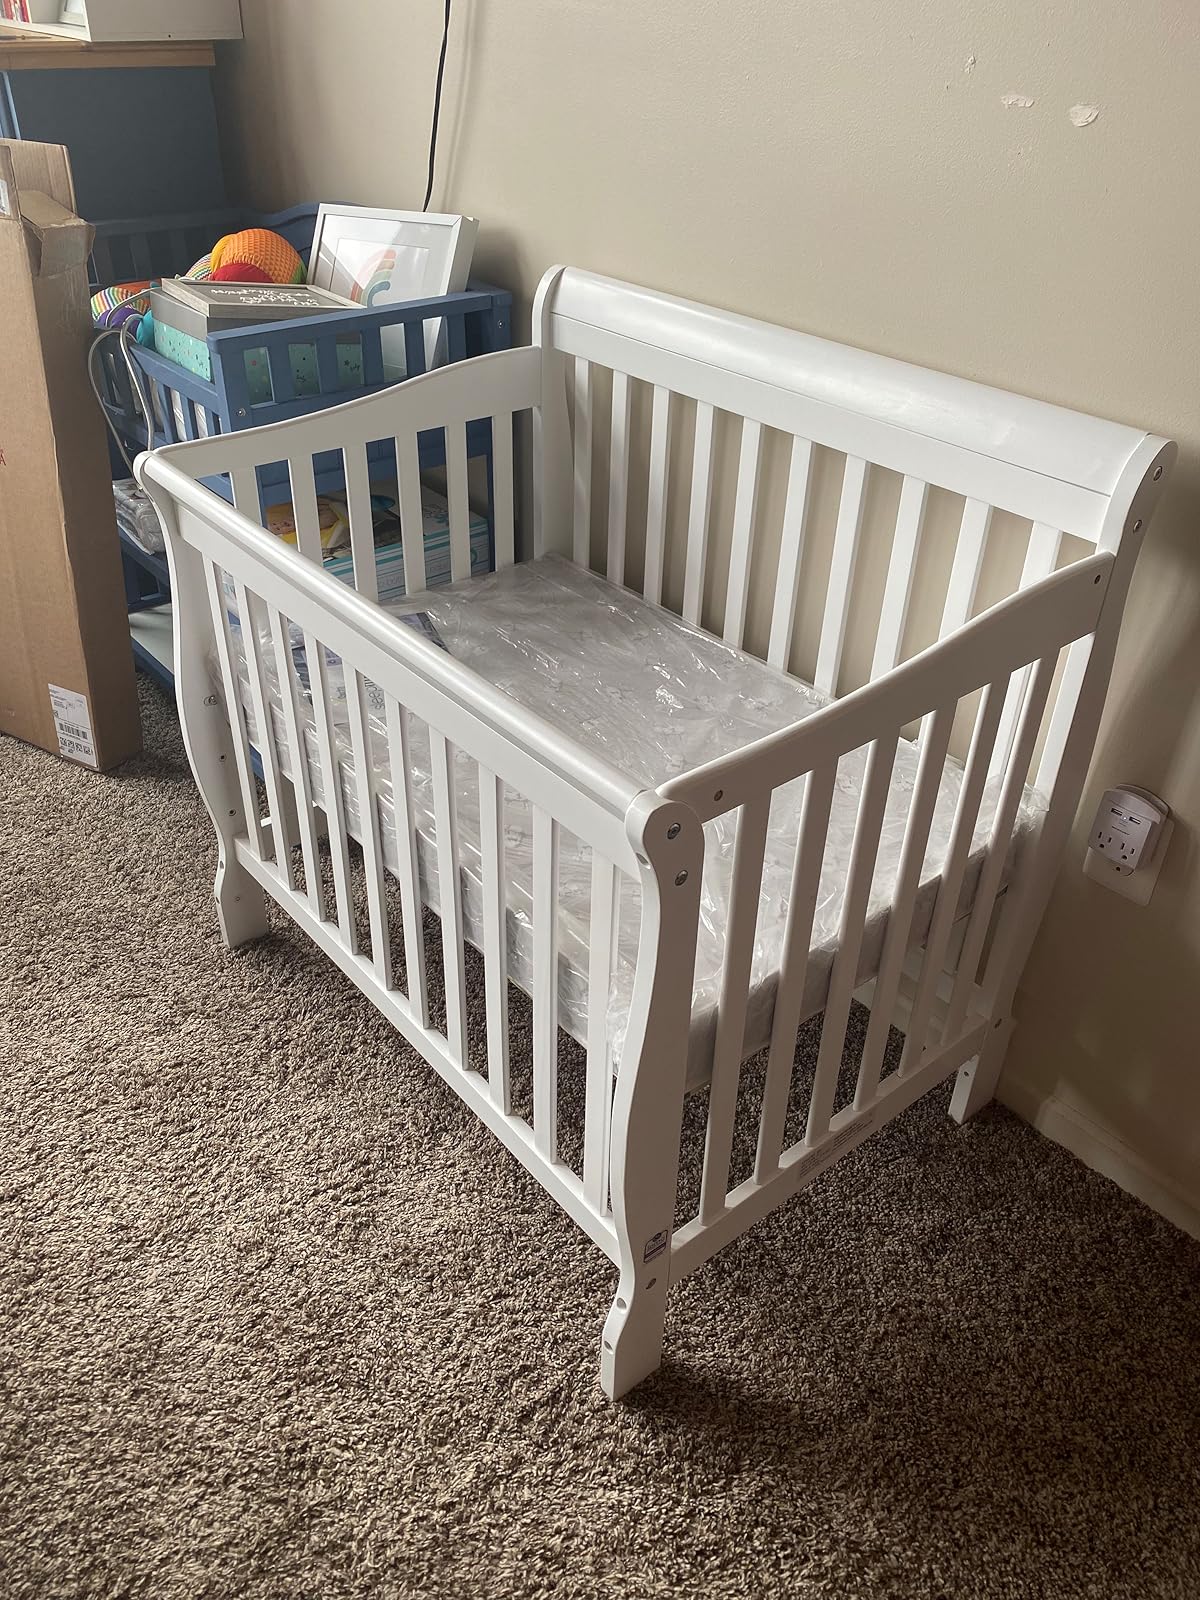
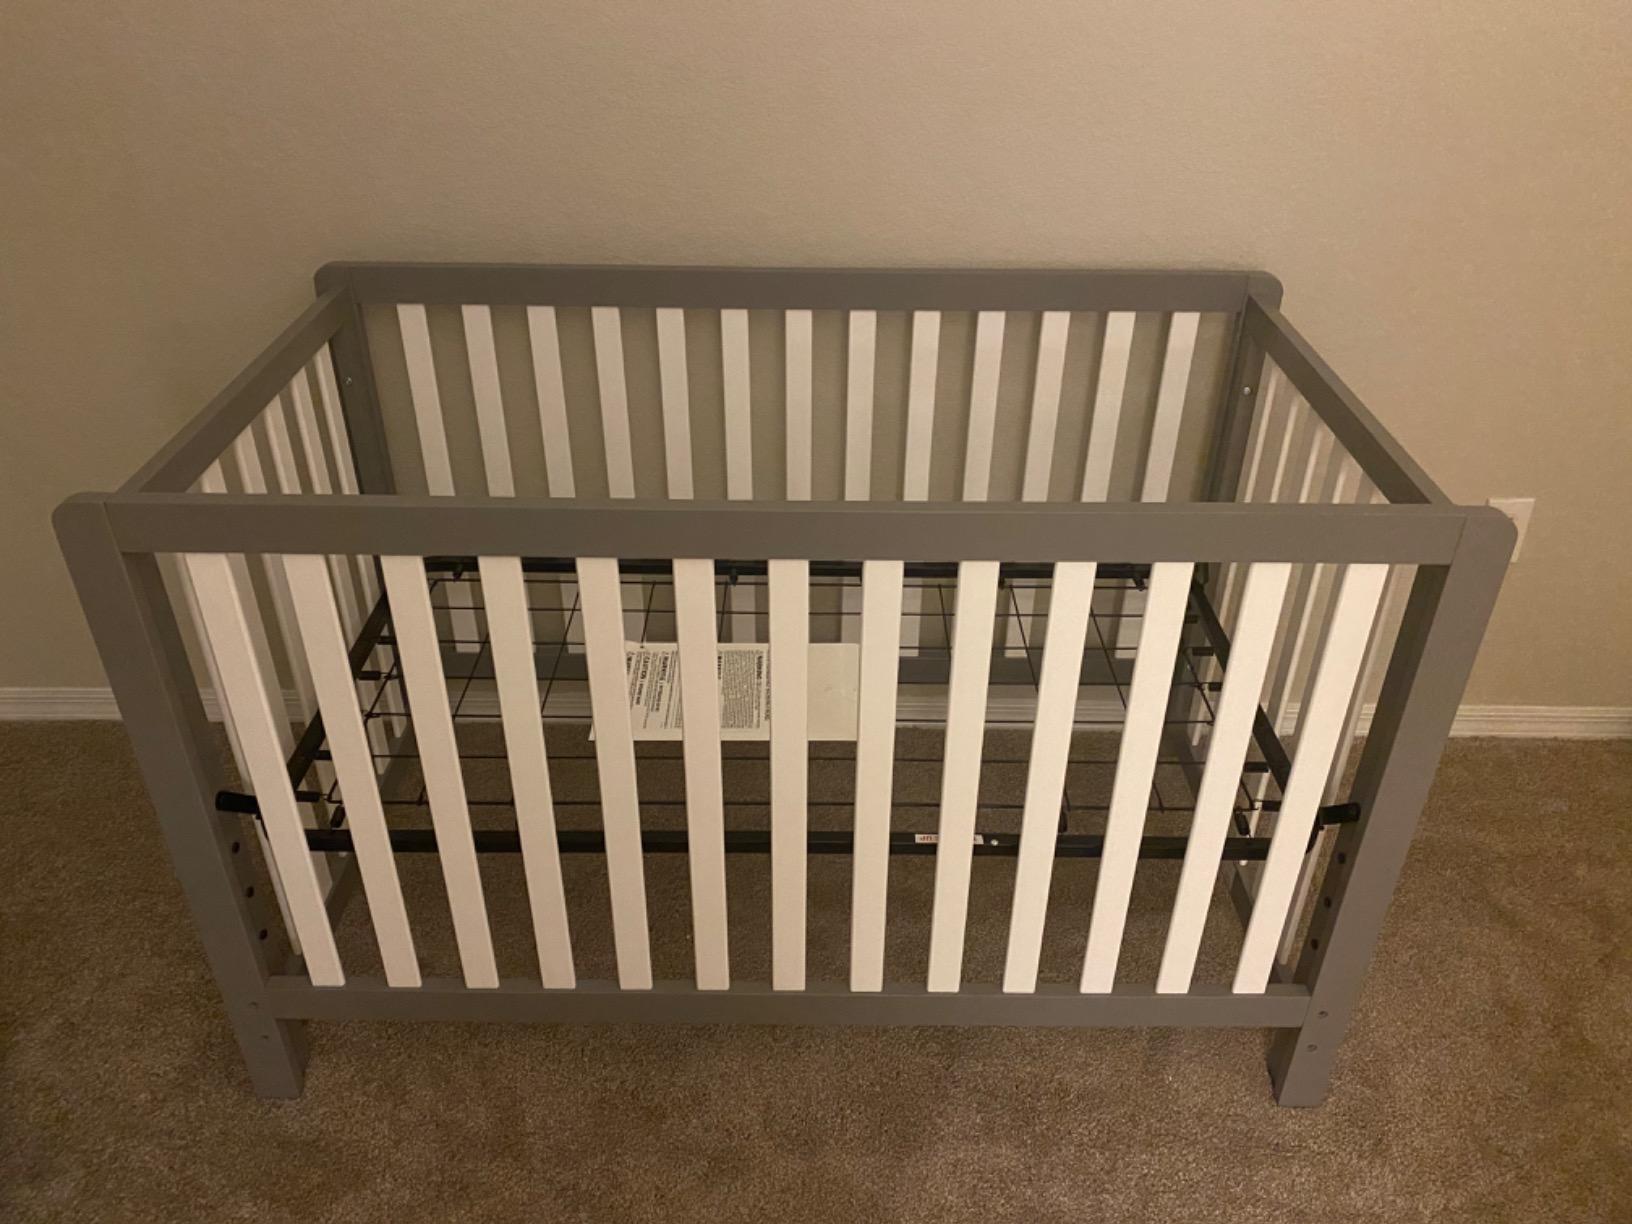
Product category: products_crib
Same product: no